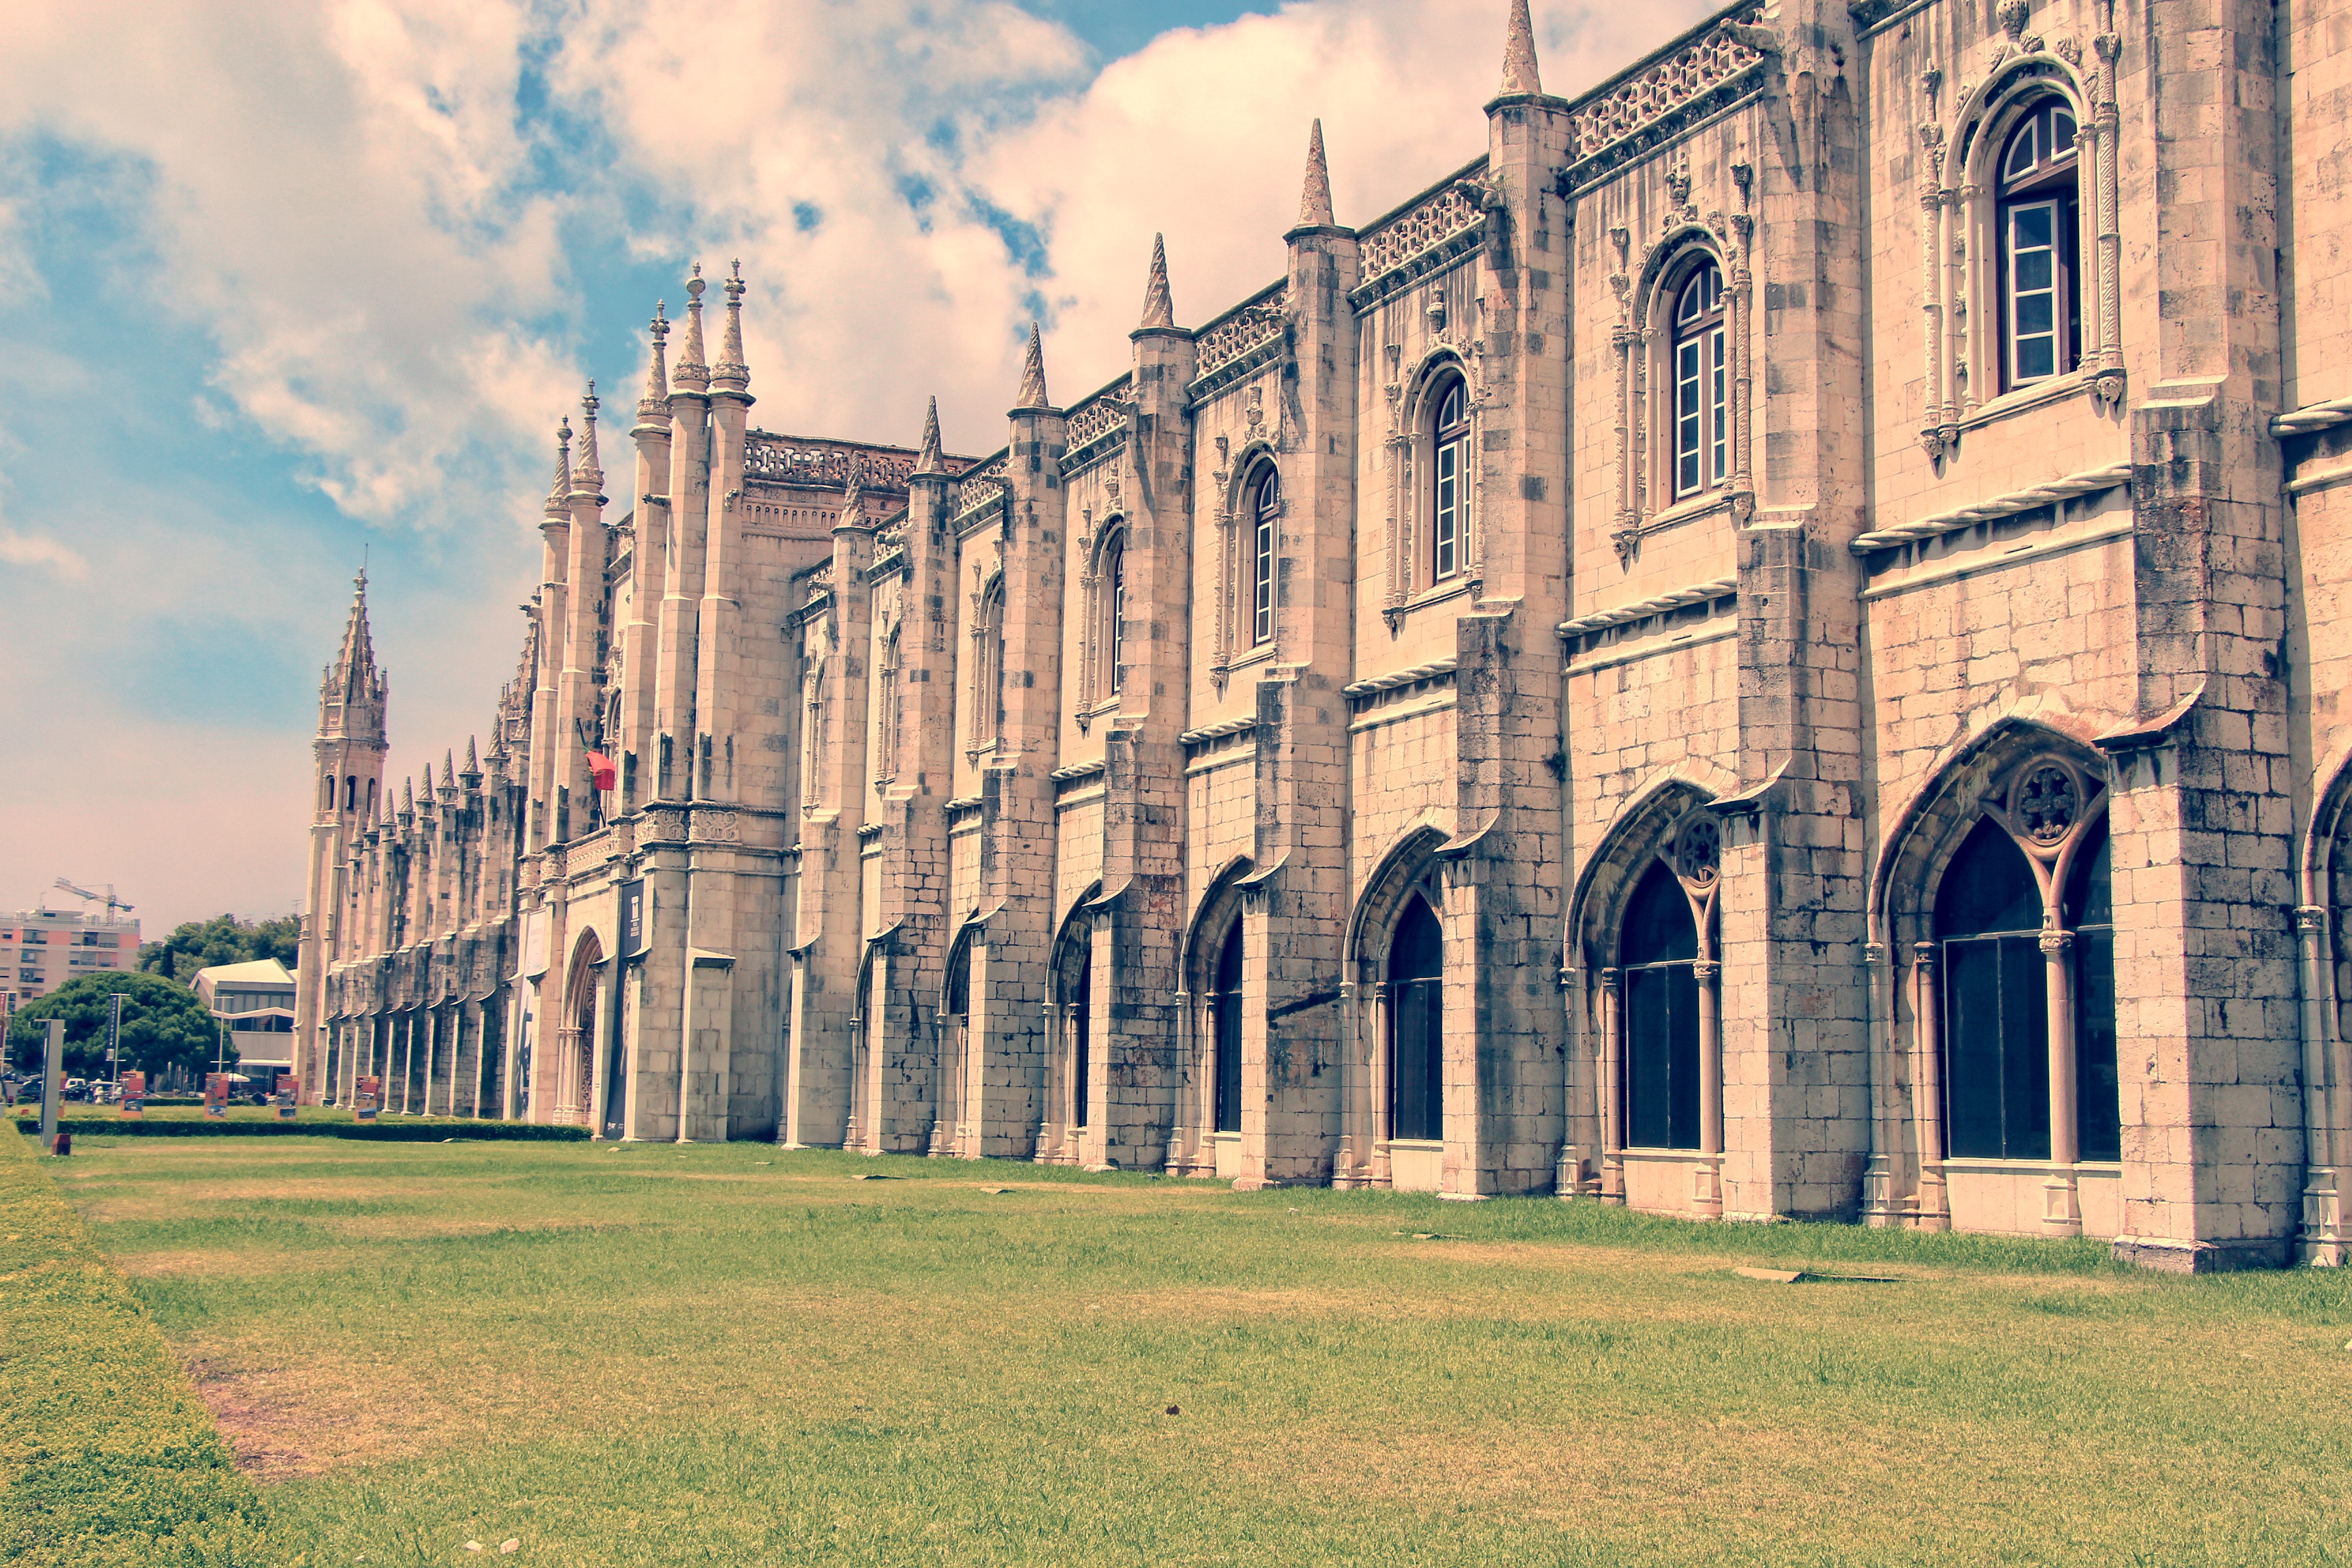
architecture, lawn, building, palace, religion, landmark, facade, cathedral, place of worship, religious, monastery, abbey, estate, lisbon, urban area